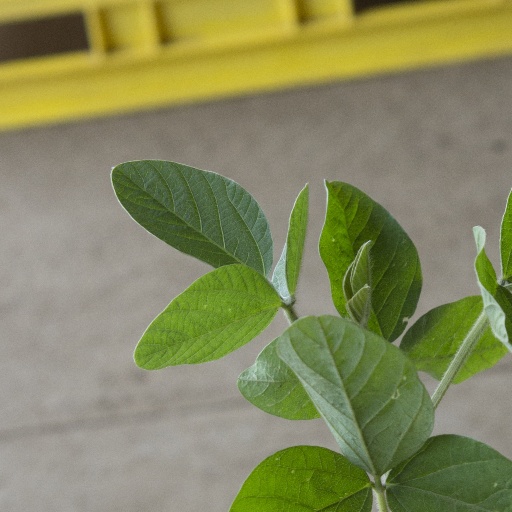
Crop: soybean